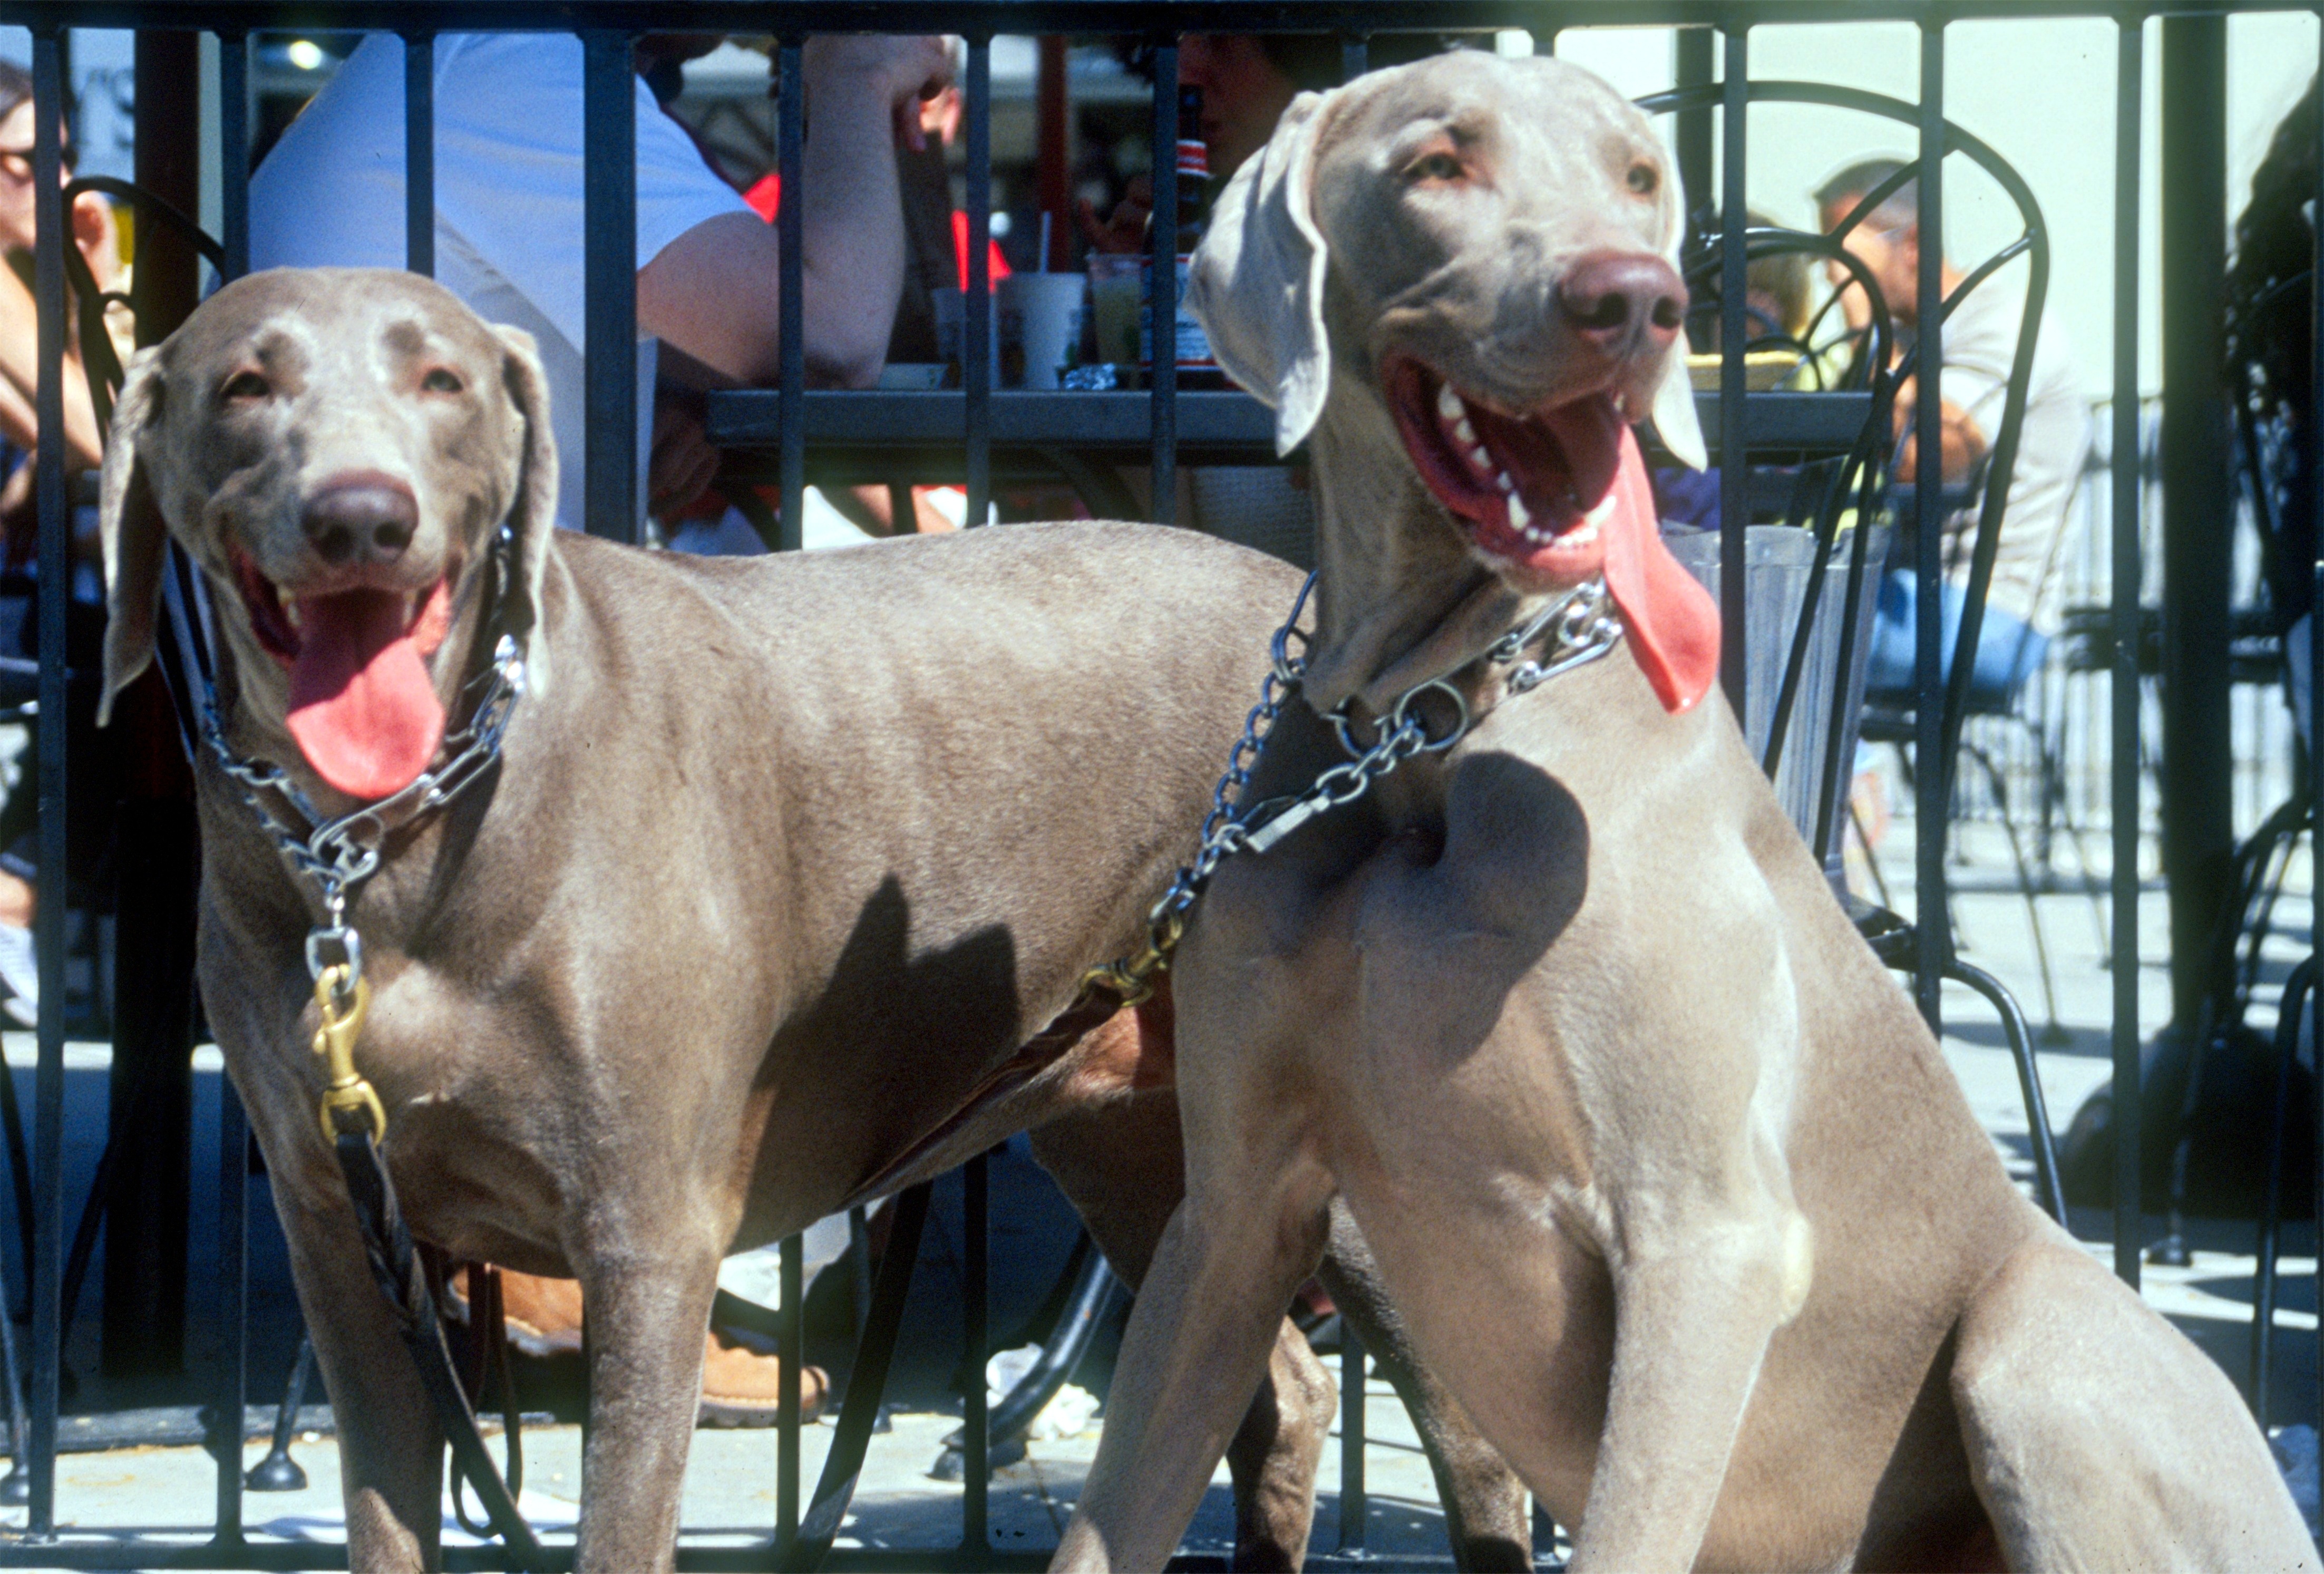
dog, mammal, weimaraner, vertebrate, pit bull, guard dog, great dane, animal shelter, dog like mammal, american pit bull terrier, conformation show